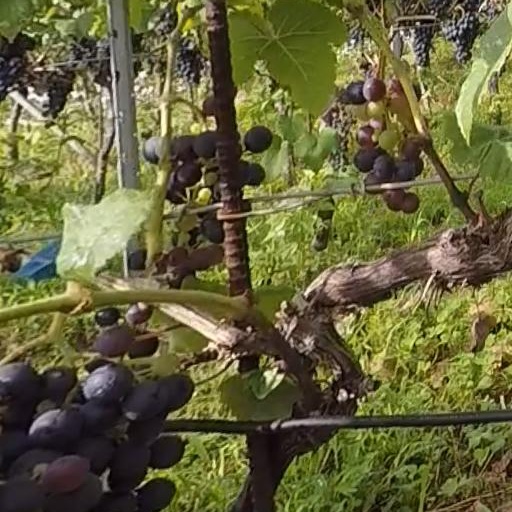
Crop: grape